Southern Australia

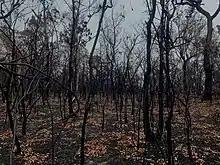
Yengo National Park, NSW- 2019-2020 summer bushfires

Not only do bushfires destroy Australian flora and fauna, the NSW independent commission into the 2019-2020 "black summer" bushfires found that over 400 Australians died prematurely as a result of smoke inhalation. Evidence has shown that sustained poor air quality increases the risk of respiratory illnesses, some cancers, and heart disease. Indigenous Australians are more susceptible to the health detriments of bushfire smoke due to the demographic prevalence of chronic health conditions. The report implicated the role of climate change and outlined the imperative necessity to address climate change as the proponent for increased bushfire risk.""Countries that clearly have so much to lose from bushfires and other climate change damage and so much to gain from a more rapid transition to a renewable energy economy – must do more. Countries like Australia, and within them leading states like NSW"" – Gwen and David Jagger.Temporary bushfire relief is expected over the 2020-2021 summer season as the region enters into a La Ninã climate pattern.